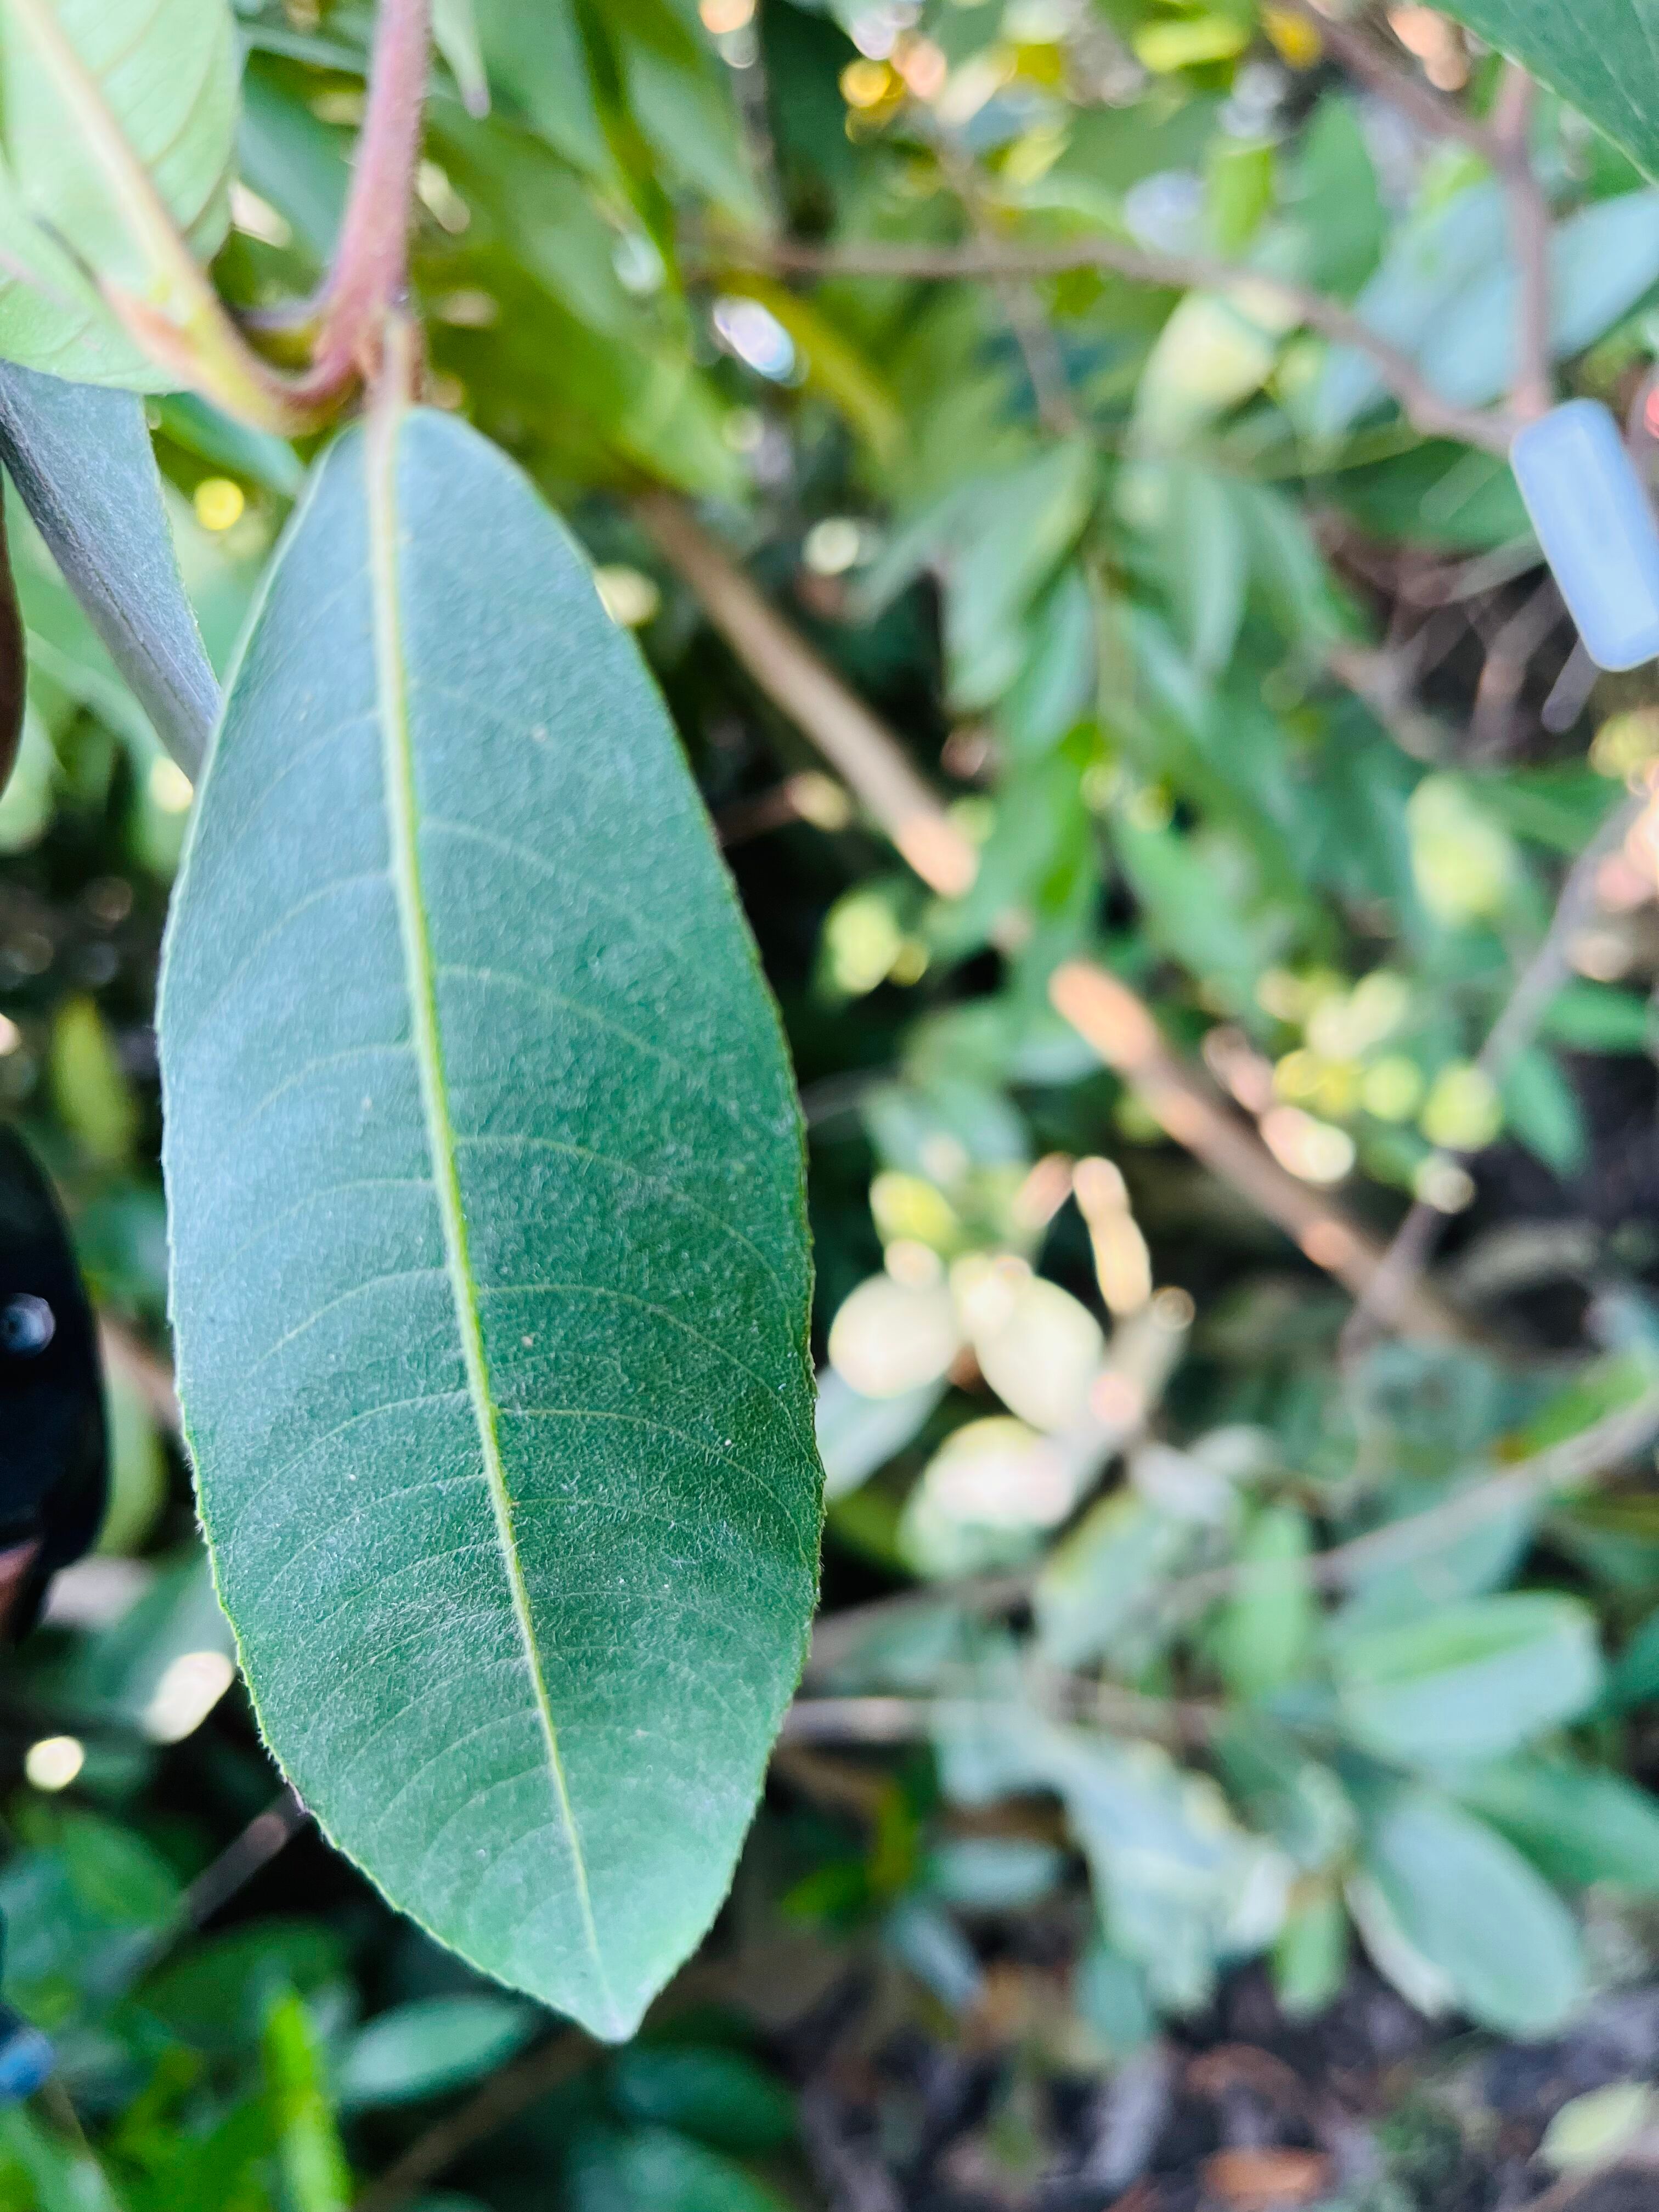
Plant species: terminalia-arjuna